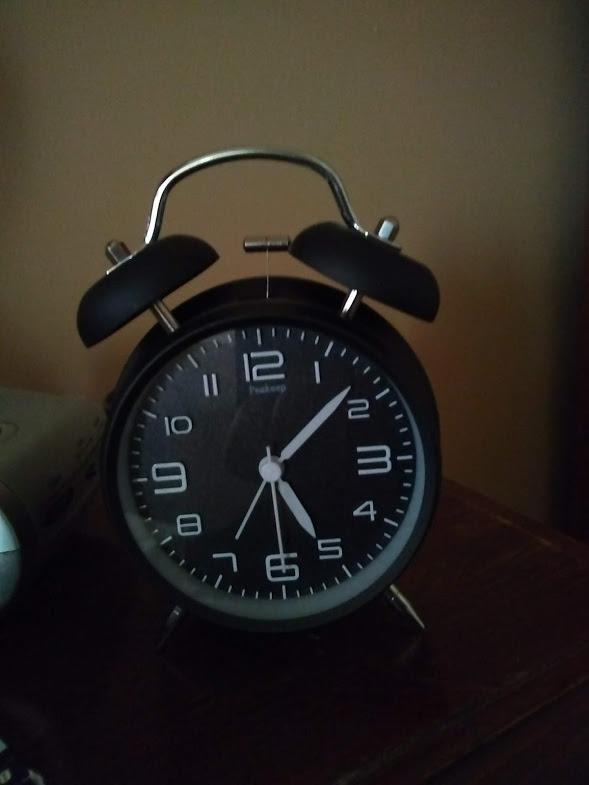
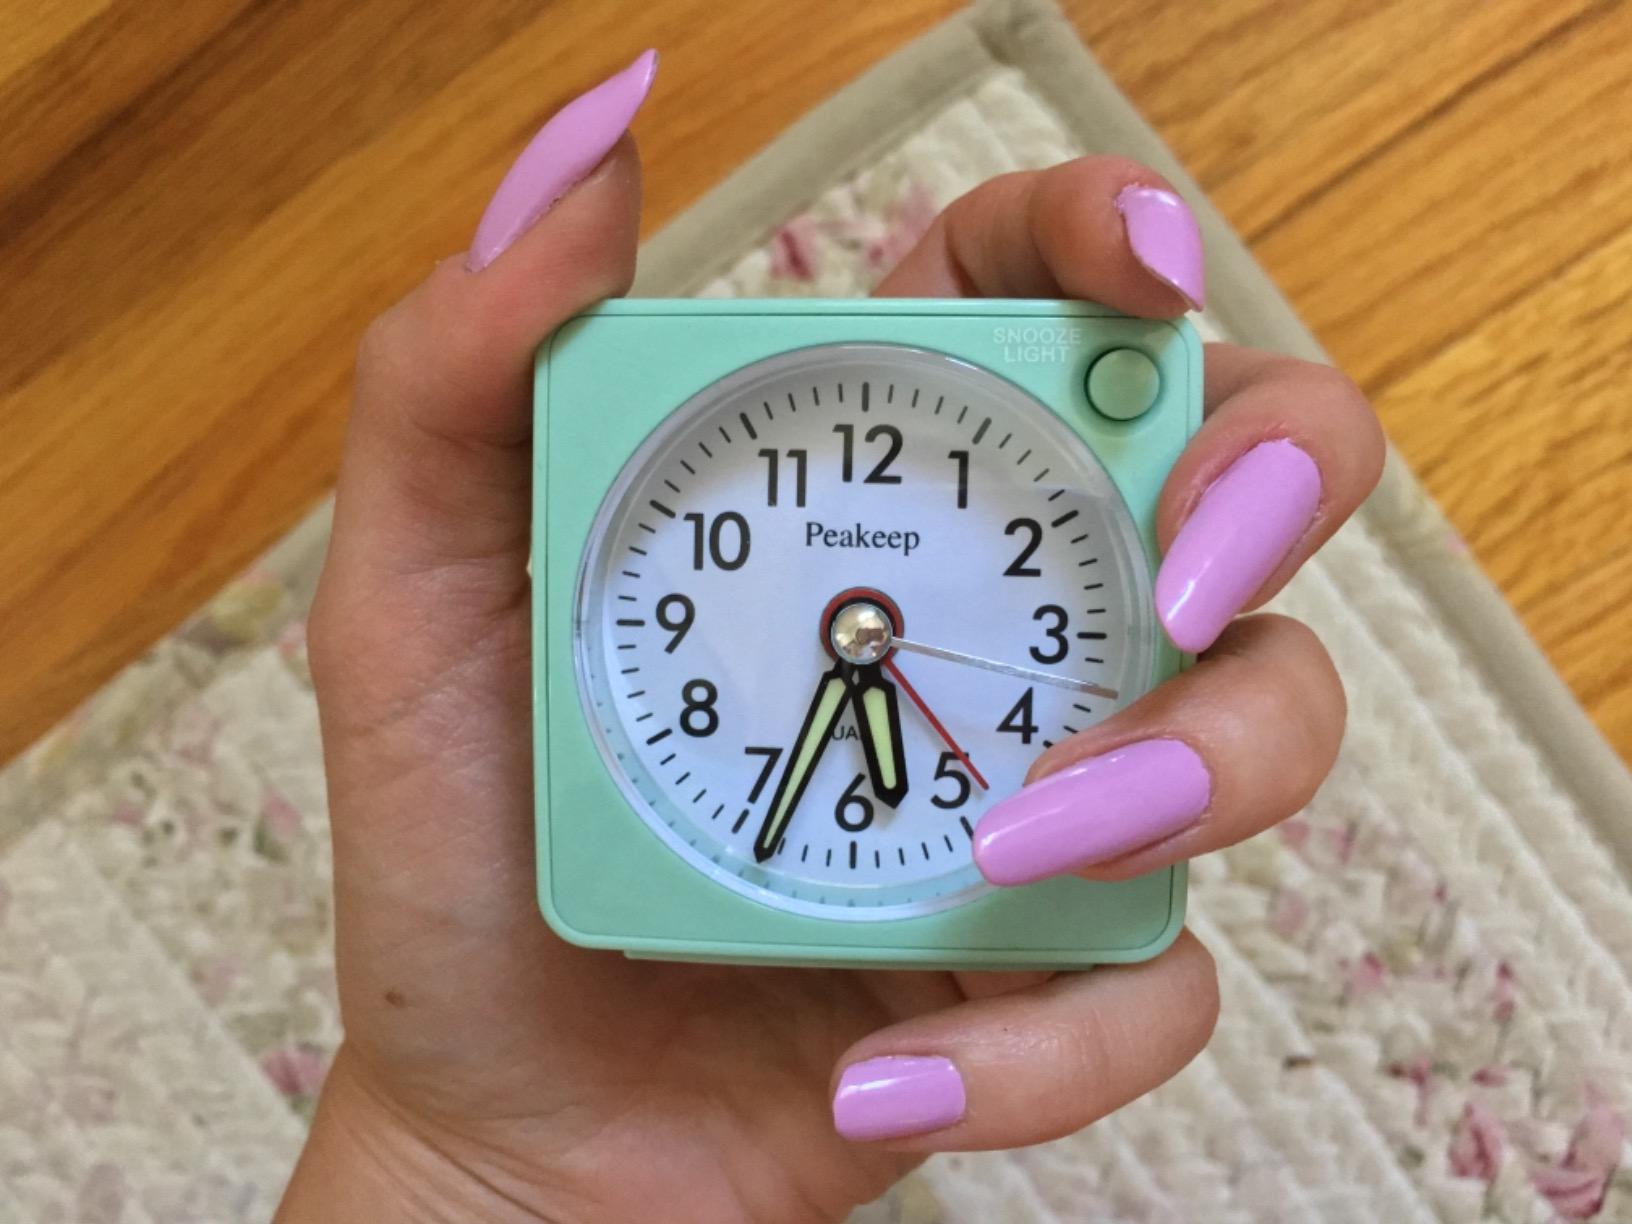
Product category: clock
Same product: no